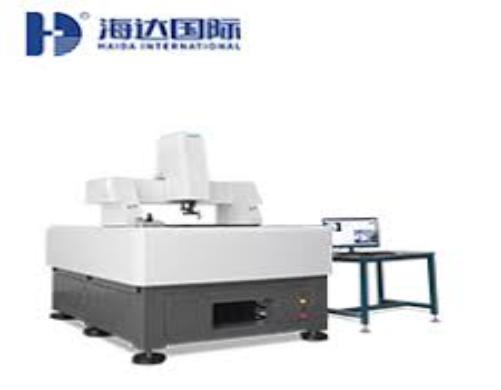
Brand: hd
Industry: Electronic